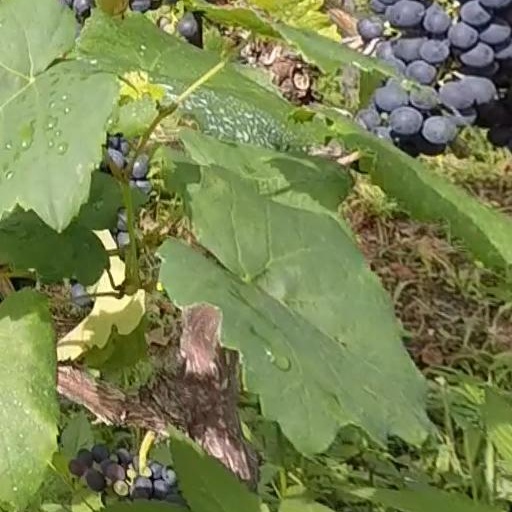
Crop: grape